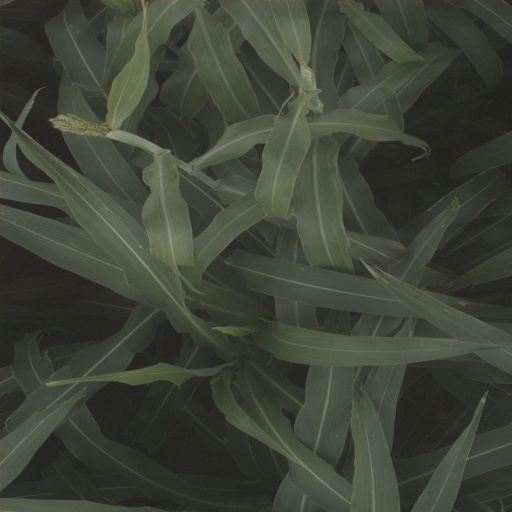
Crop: sorghum